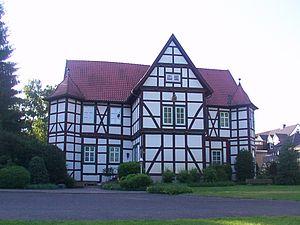
Hövelhof est une commune d'Allemagne, située à l'est du land de Rhénanie-du-Nord-Westphalie dans l'arrondissement de Paderborn.